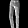
Label: Trouser